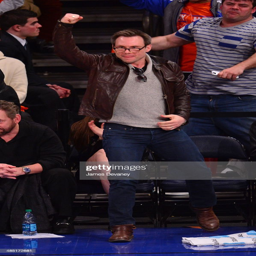
actor attends sports team vs game .